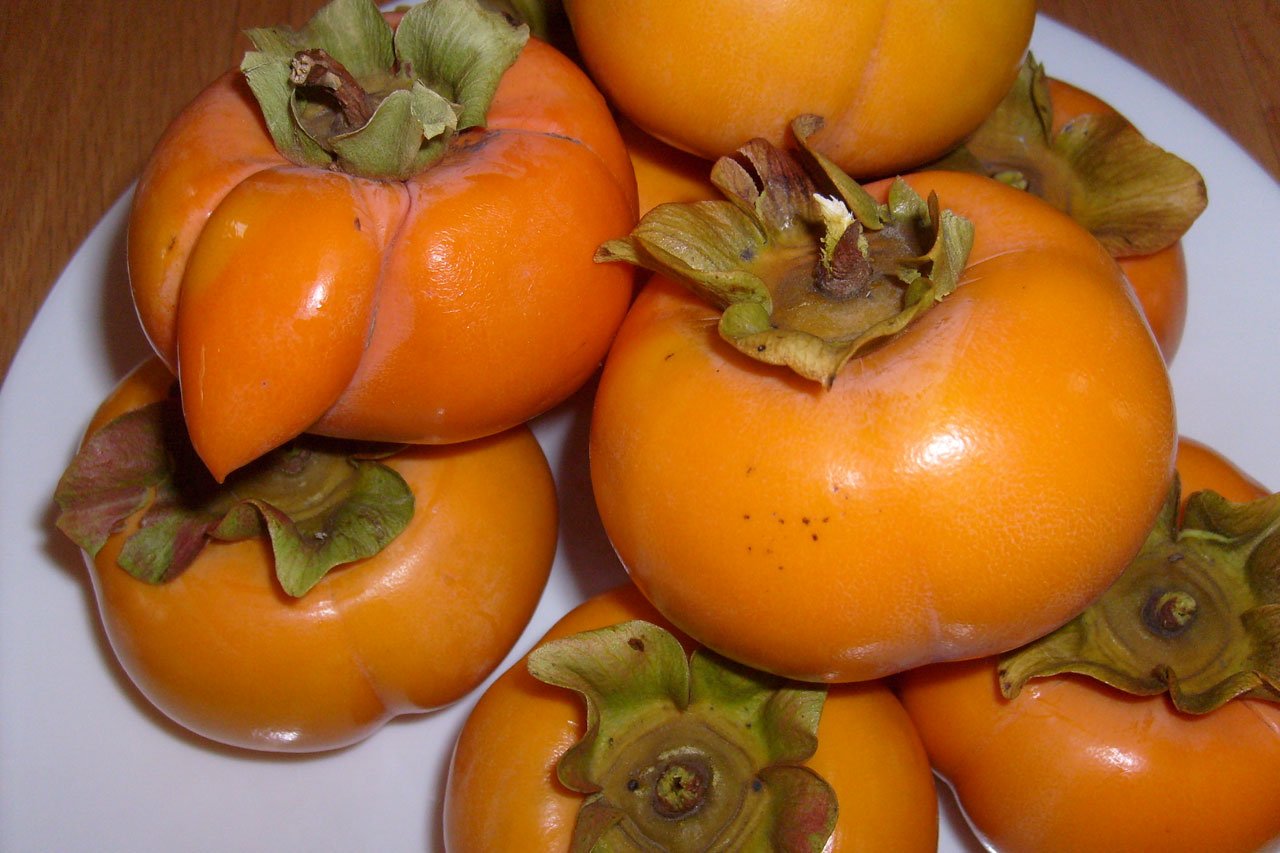
plant, fruit, summer, ripe, food, harvest, ingredient, produce, vegetable, natural, fresh, market, agriculture, healthy, abundance, tomato, nutrition, fruit tree, vegetarian, raw, calabaza, clementine, persimmons, diet, persimmon, diospyros, organic, flowering plant, winter squash, land plant, ebony trees and persimmons